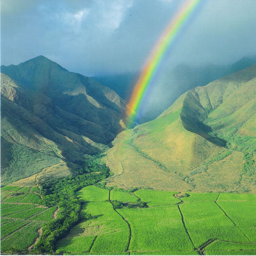
would of loved to have been there to see this rainbow !